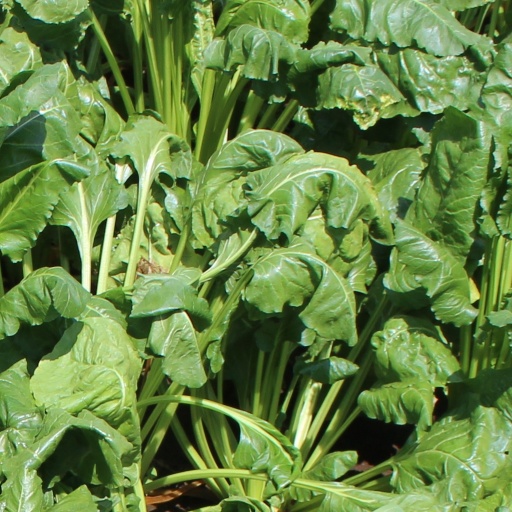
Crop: sugar beet